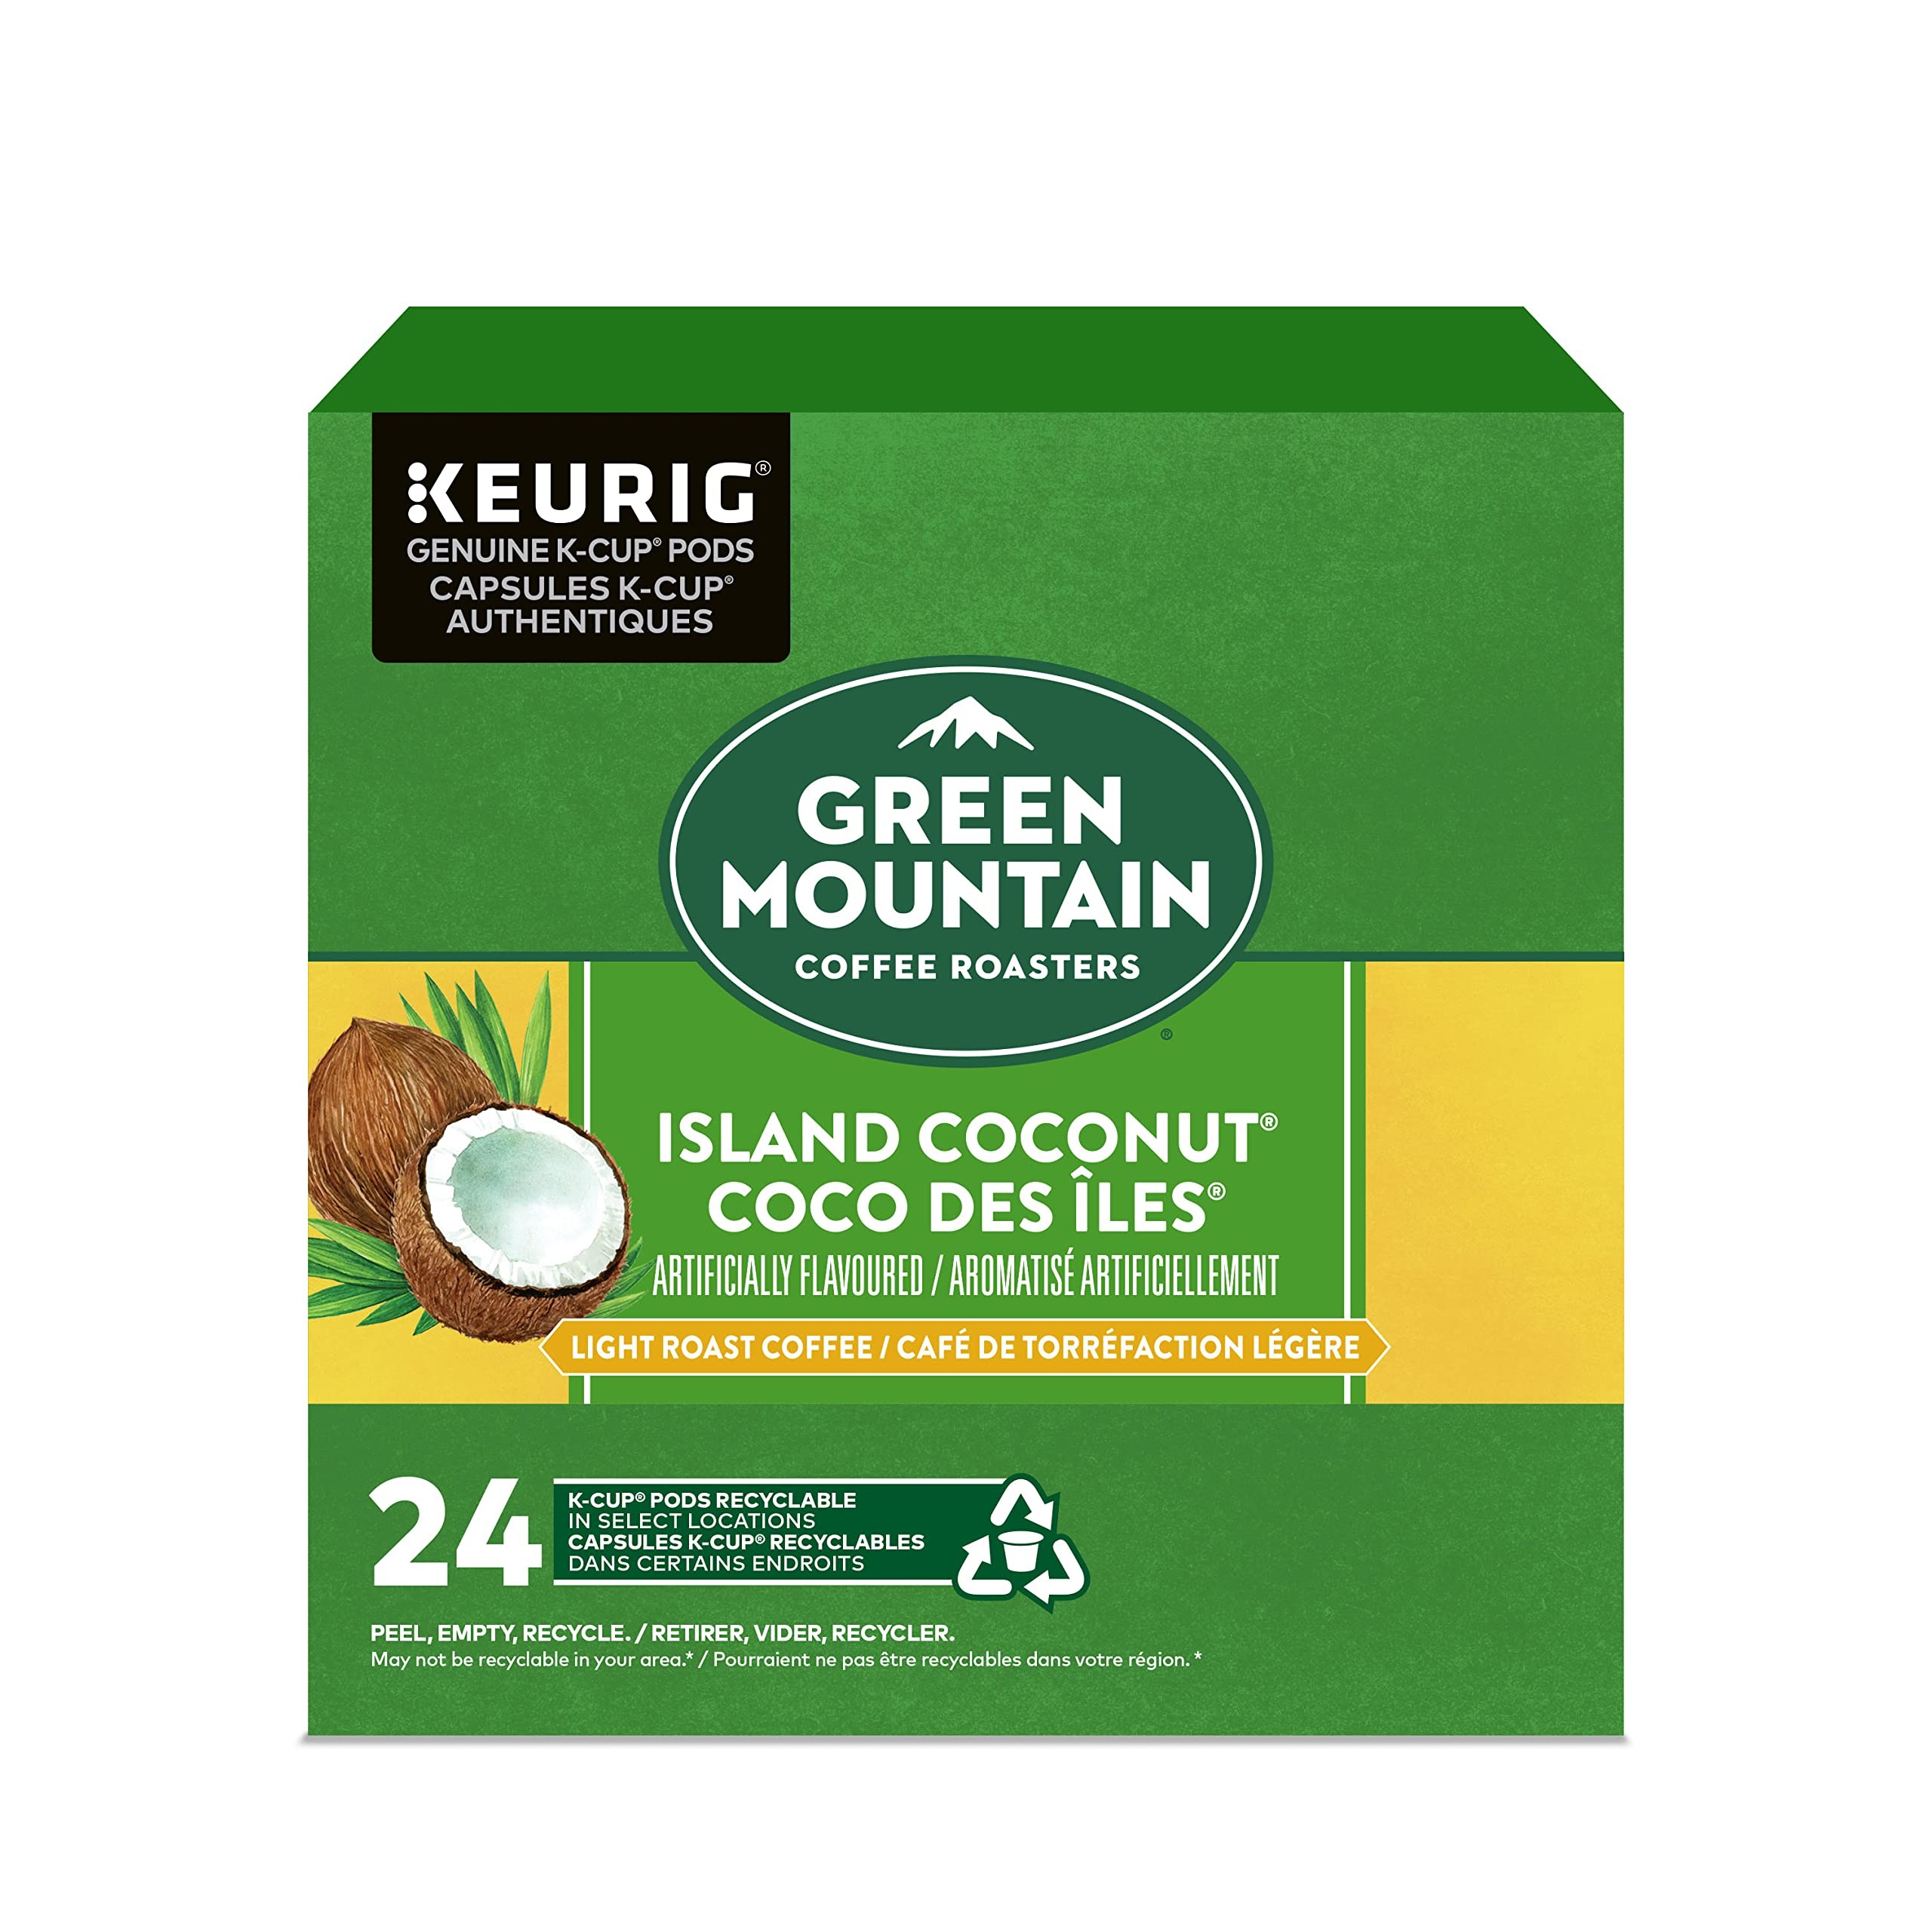
Item Name: Green Mountain Coffee Island Coconut k-cups 24 count
Value: 24.0
Unit: Count

Price: 29.01